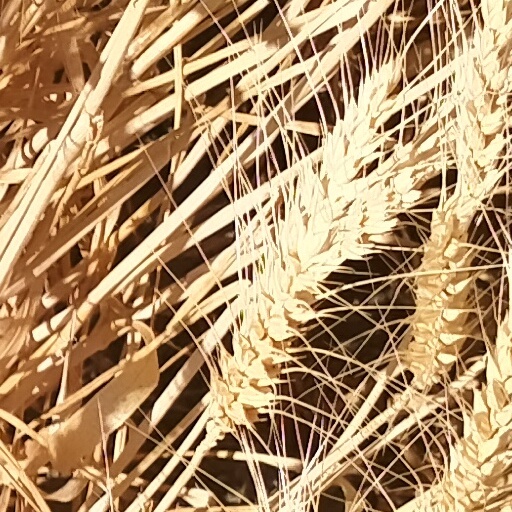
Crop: wheat